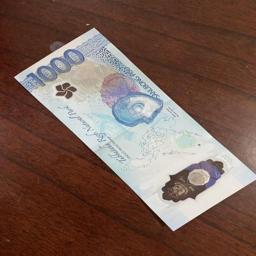
Label: 1000_New_Back